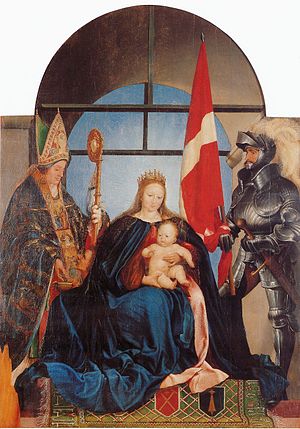
Hans Holbein den yngre / Værker
Hans Holbein den yngre var en tysk maler.